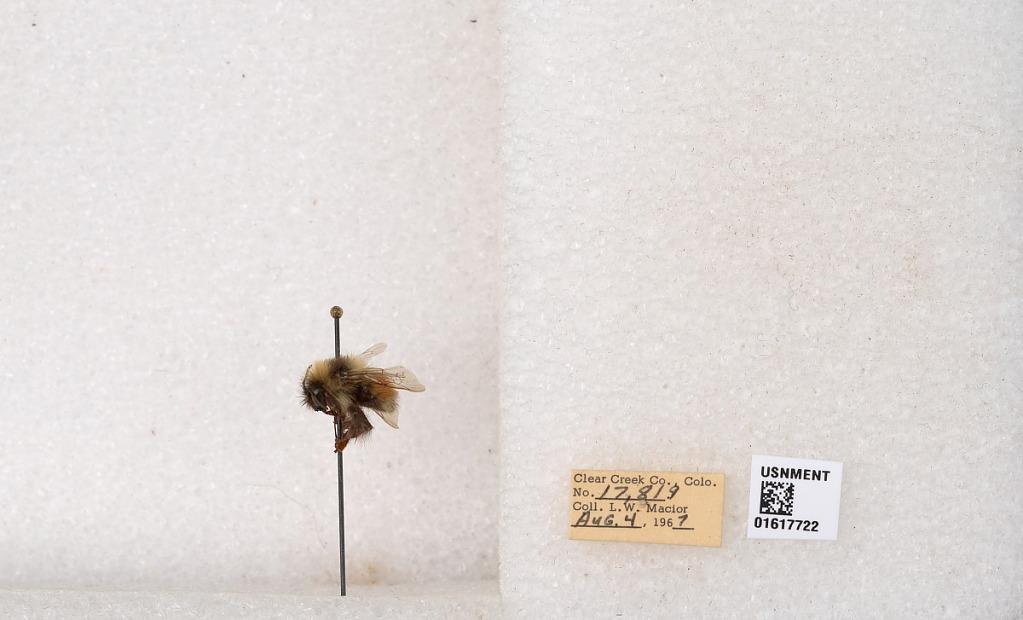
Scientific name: Bombus (Pyrobombus) sylvicola Kirby
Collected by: L. Macior
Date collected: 1967-8-4
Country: United States
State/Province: Colorado
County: Clear Creek
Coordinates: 39.6891, -105.644